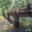
Label: bridge